List of British Rail departmental multiple unit classes

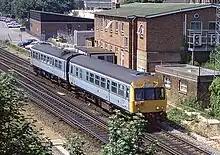
Class 960 RDB975010 BR Research "Lab 19 Iris II" at Southampton 1996

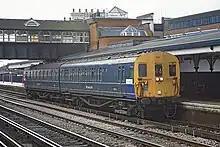
930016 rail cleaning unit: ex 4-EPB 5024 MBSOs at Eastleigh 1995

The original use for the Southern Region (SR) classes are included in brackets; these designations have been less rigidly applied in recent years.